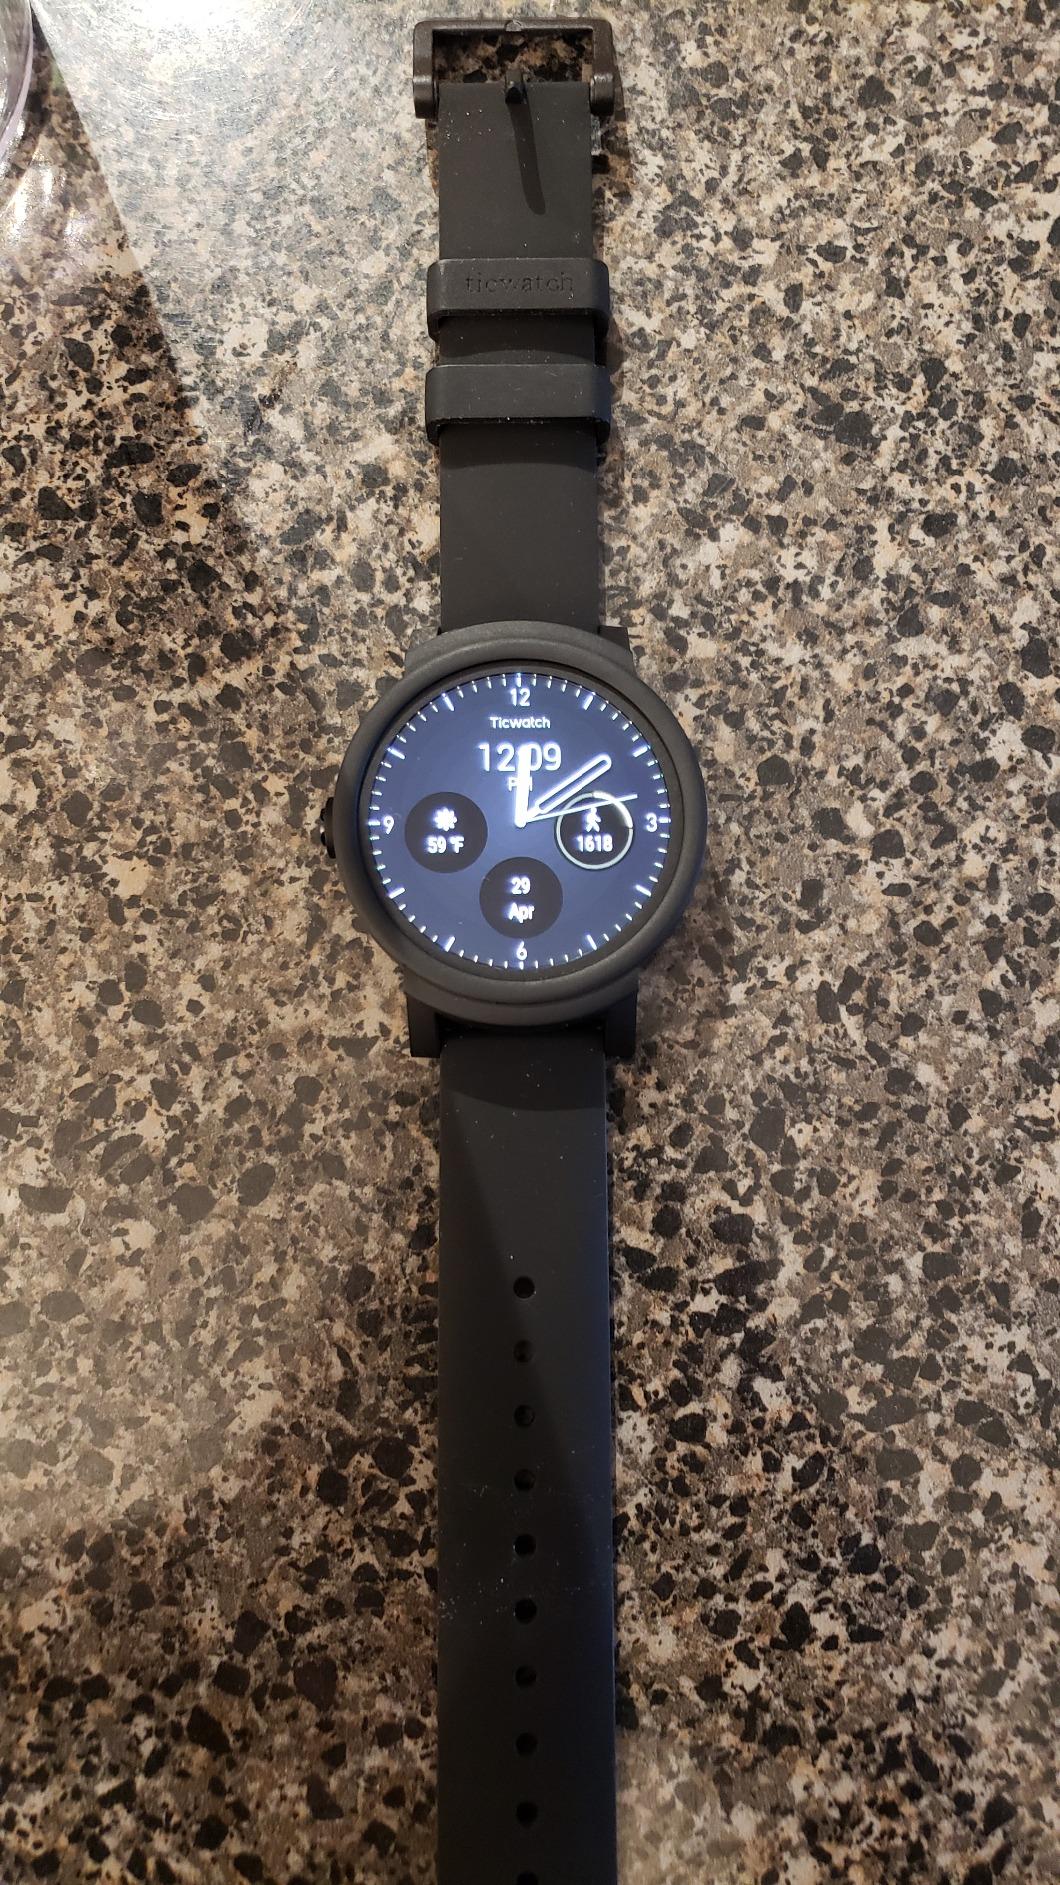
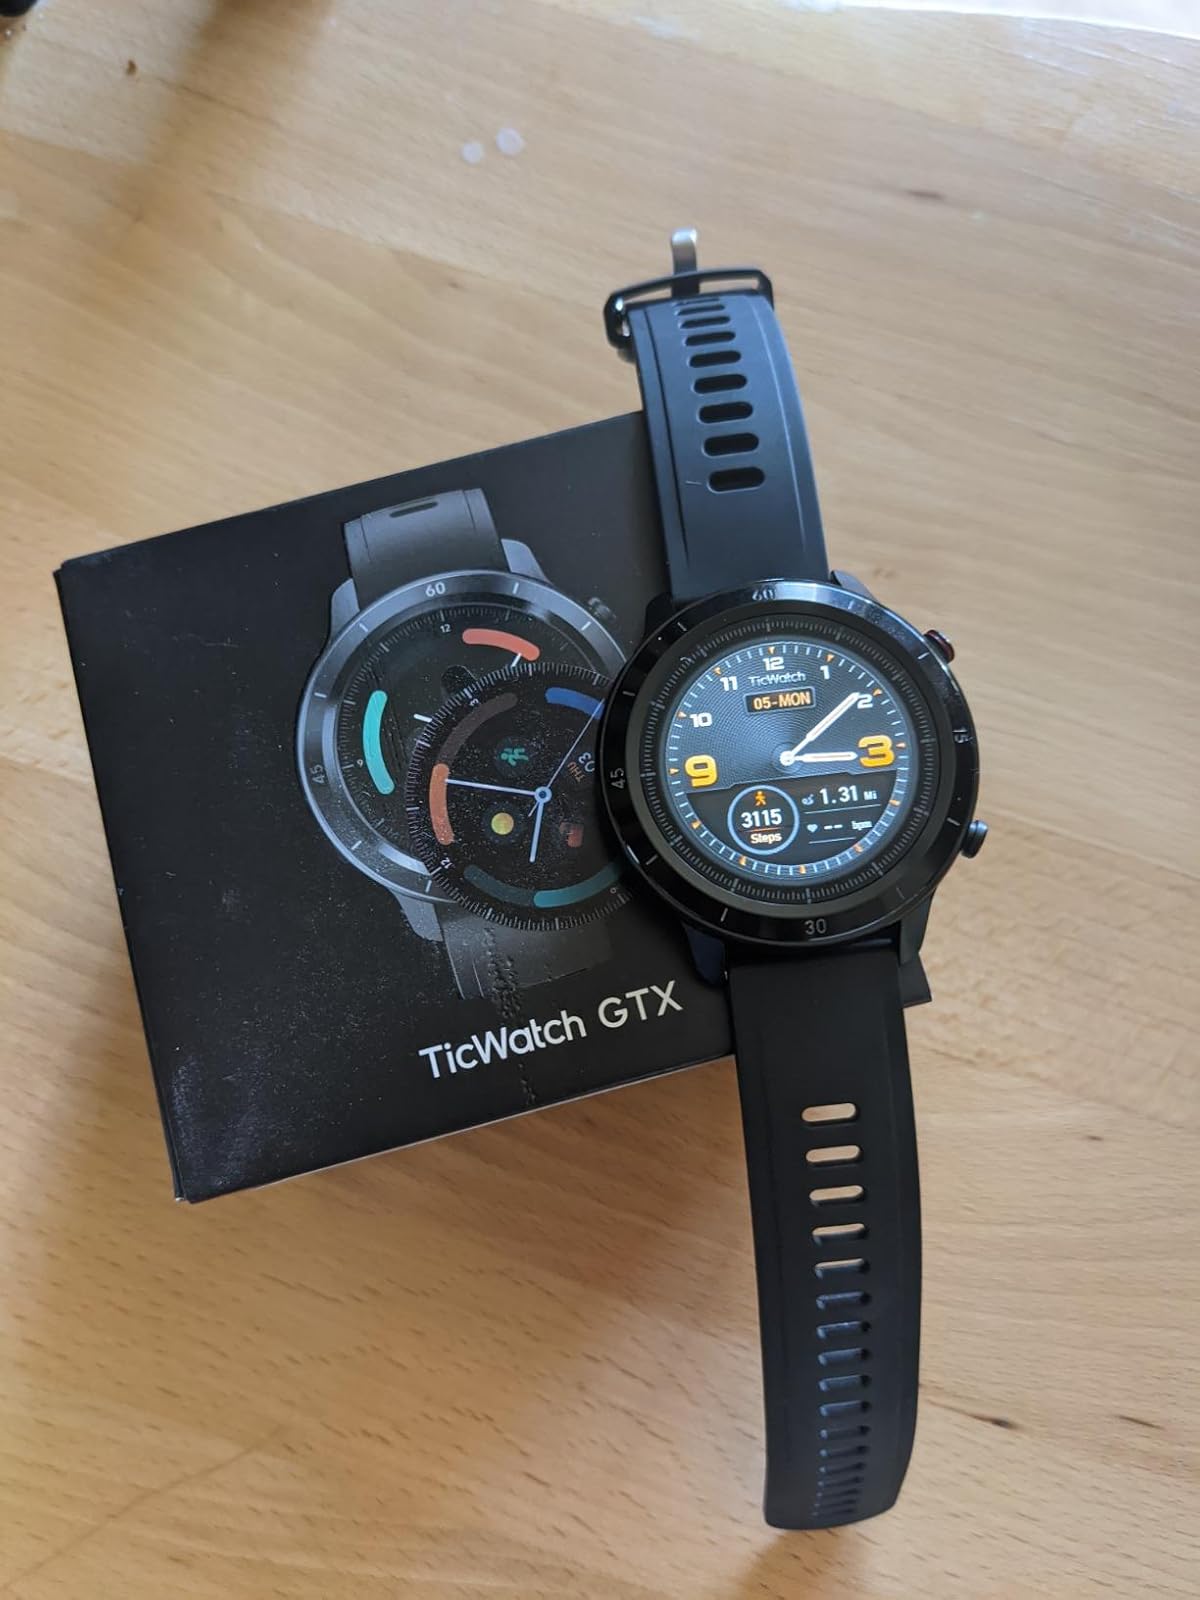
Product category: smartwatch
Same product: no